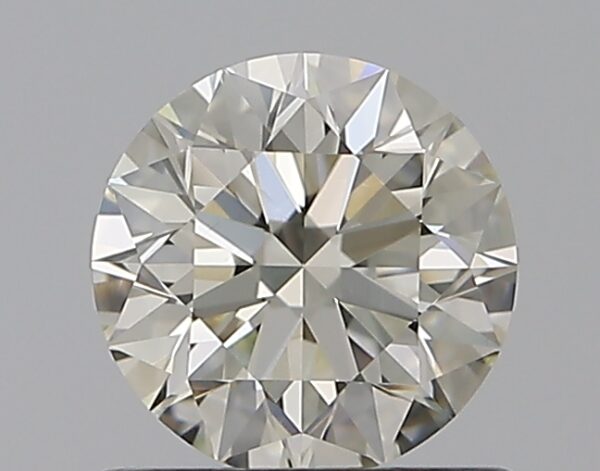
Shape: round
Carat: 0.73
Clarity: SI1
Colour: L
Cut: EX
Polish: EX
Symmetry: EX
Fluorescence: N
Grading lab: GIA
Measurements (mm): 5.71 x 5.73 x 3.58